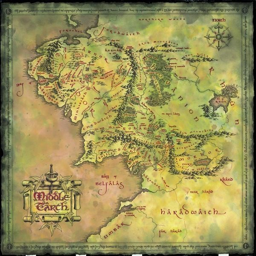
map -- i see this on my wall every morning !